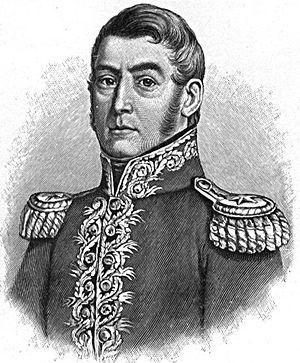
Thomas Cochrane, 10ᵉ comte de Dundonald, est un amiral et homme politique britannique, à la carrière émaillée de controverses. Il est le modèle de nombreux héros de romans sur la Royal Navy, parmi lesquels Horatio Hornblower, créé par C. S. Forester, et Jack Aubrey, personnage principal des romans de Patrick O'Brian et du film qui en a été tiré en 2003, Master and Commander : De l'autre côté du monde.